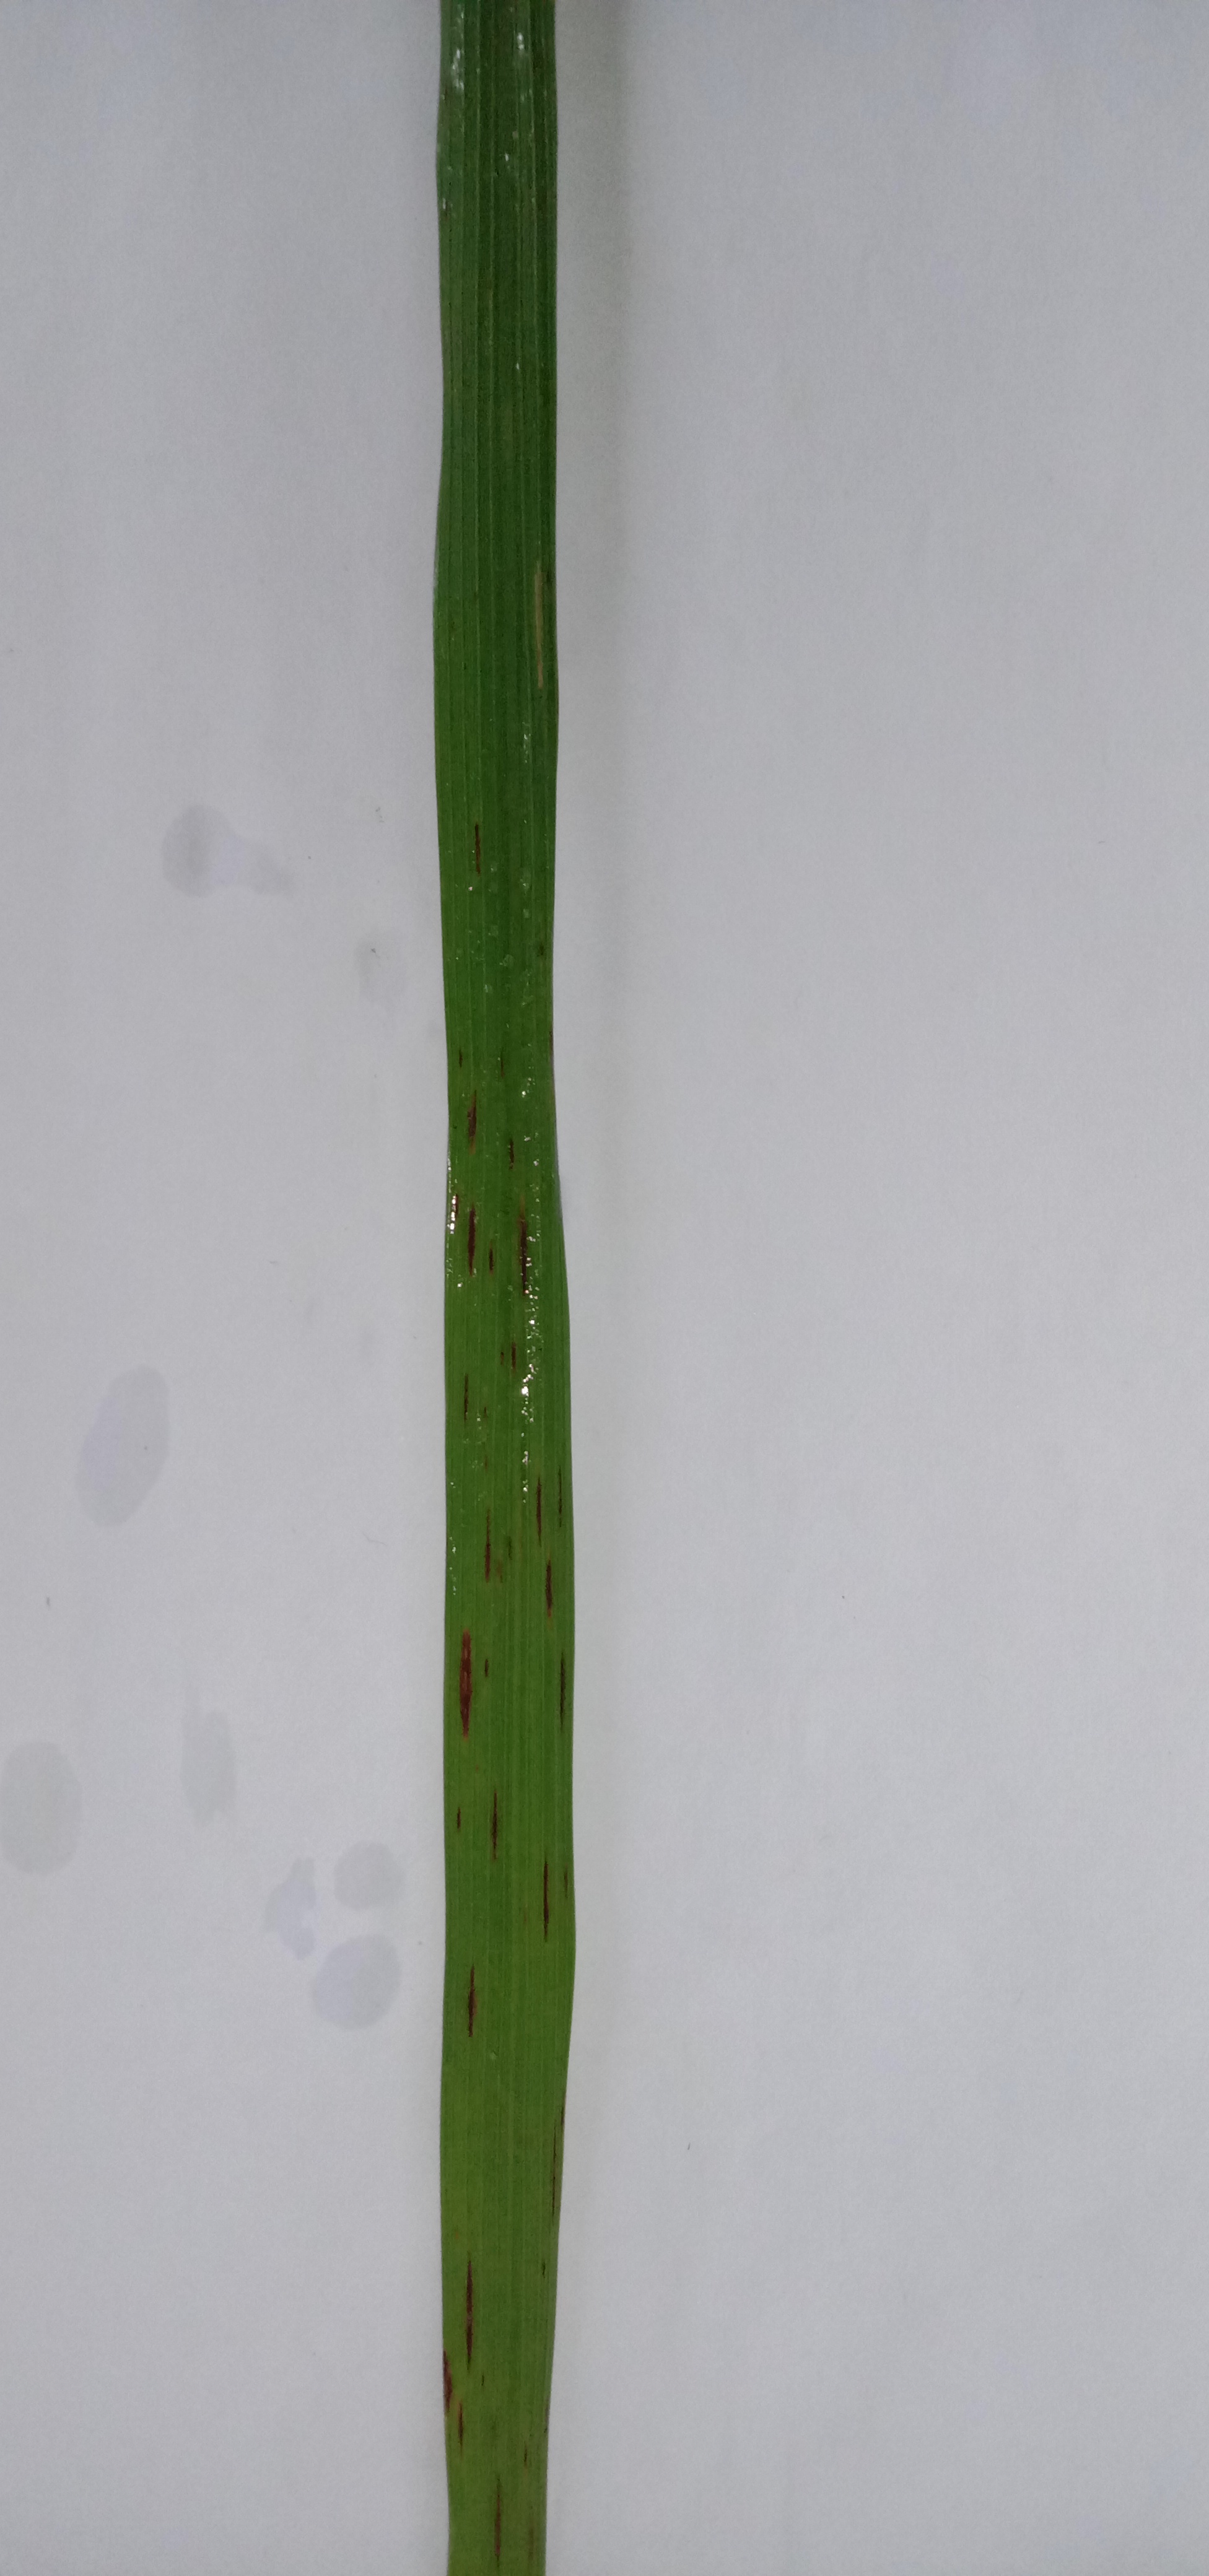
Label: Rice___Leaf_Blast